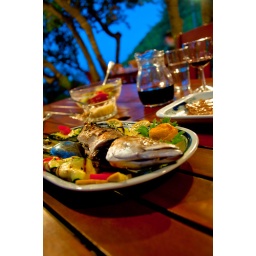
Some kind of silver fish gets ready to be devoured by cody